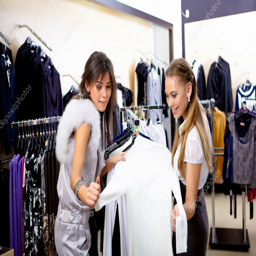
young woman in a shop buying clothes -- stock photo #